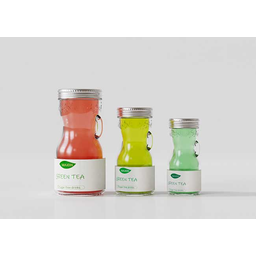
Label: bottles